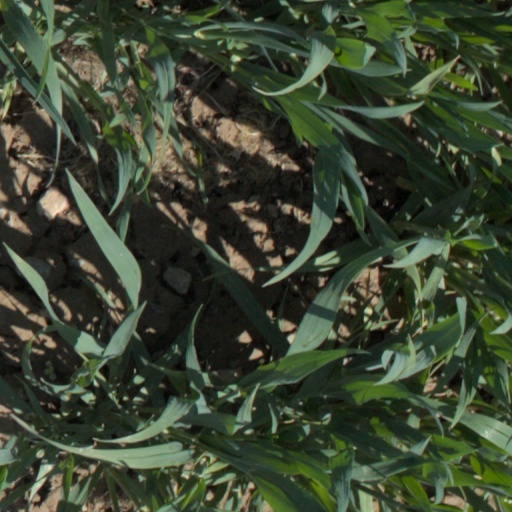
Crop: wheat